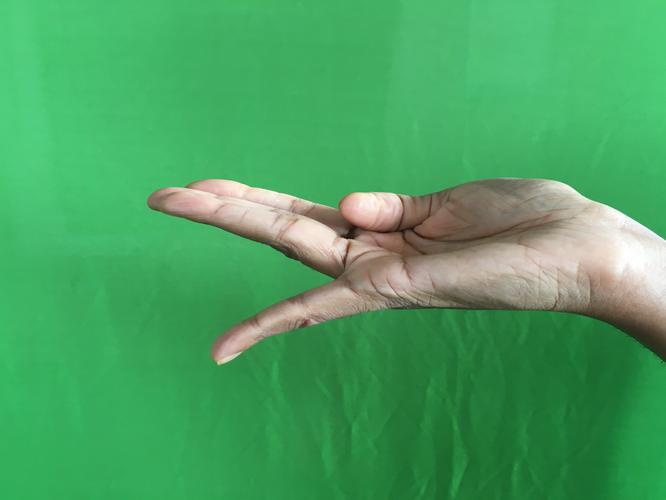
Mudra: Chaturam
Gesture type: single_hand